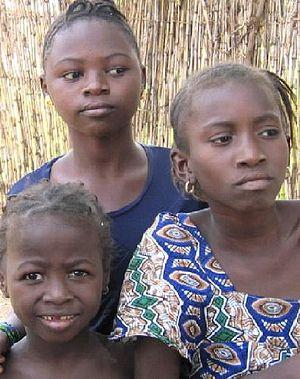
La Gambie, en forme longue la république de Gambie, en anglais Gambia ou The Gambia, et Republic of The Gambia, est un pays situé en Afrique de l'Ouest.